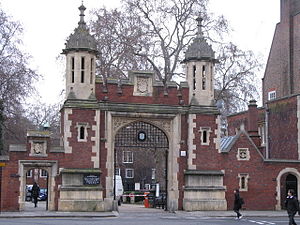
Lincoln’s Inn
Porthuset
Lincoln's Inn er en af fire Inns of Court, dvs. juridiske kollegier i London som barristers tilhører og hvor de bliver kaldet til the bar og dermed optaget i advokatstanden. Begrebet «inn» betyder også værtshus, og i 1200-tallet var disse huse også studenterhjem og skoler for jurastuderende. De tre andre huse var Middle Temple, Inner Temple og Gray's Inn. Selv om Lincoln's Inn kan spore sine officielle optegnelser længere tilbage end de andre tre, er der tradition for at ingen af disse huse kan hævde at være ældre end nogen af de andre. Lincoln's Inn er sandsynligvis navngivet efter Lincoln de Lacy, den tredje jarl af Lincoln. Dets officielle navn er The Honourable Society of Lincoln's Inn.